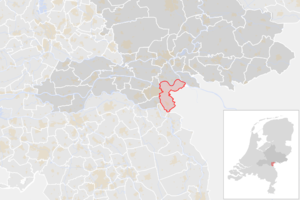
Berg en Dal est une commune néerlandaise située dans le sud-est de la province de Gueldre. Elle est formée le 1ᵉʳ janvier 2015 par la fusion de trois communes : Groesbeek, Millingen aan de Rijn et Ubbergen. Comprenant quatorze villages, elle couvre 93,28 km² dont 6,97 km² d'eau, avec une population totale de 34 798 habitants selon les données de 2019.